Witold Bełza

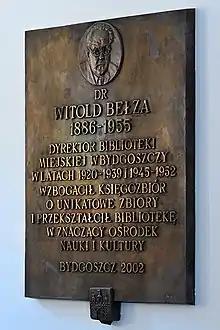
Commemorative plaque to Witold Bełza, by Michał Kubiak

On 21 April 1917, Witold married Karolina Ludwika née Winiarz; Jan Kasprowicz was one of his witnesses. Karolina originated from a family of distinguished booksellers and printers of Lviv. They had a daughter, Halina (1919–1992), who married Jan Harasymowicz, a Polish professor of technical sciences from the Tadeusz Kościuszko University of Technology in Kraków, and a son Stanisław Janusz (1921–1982), lawyer and court expert. Janusz' daughter, Anna Dzierżykraj-Lipowicz, has been instrumental to keep the memory of her grandfather alive, collecting and sharing family mementoes and other details of his life.